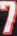
Number: 7